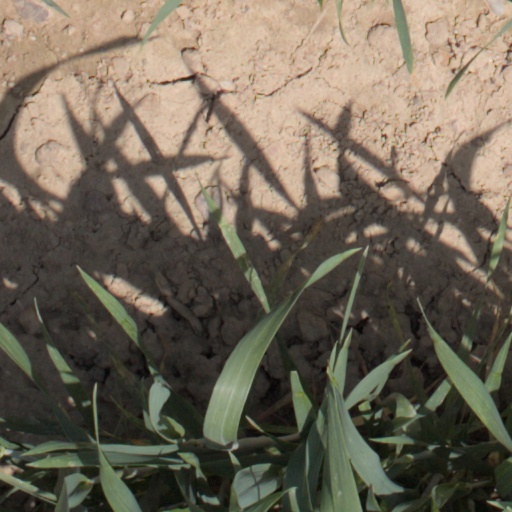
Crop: wheat